Iran–Pakistan relations

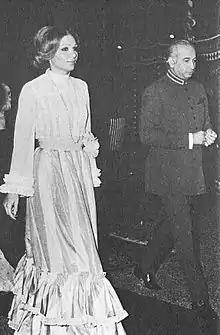
Pakistani President Zulfikar Ali Bhutto meeting with Iranian Queen Farah Pahlavi, 1972

When a widespread armed insurgency broke out in Pakistan's Balochistan province in 1973, Iran, fearing the Baloch insurgency might spill over into its own Sistan and Baluchistan Province, offered large-scale support. Iran provided Pakistan with military hardware (including thirty AH-1 Cobra attack helicopters), intelligence, and $200 million in aid. The government of then-Pakistani Prime Minister Zulfikar Ali Bhutto declared its belief that, as in the 1971 Bangladesh Liberation War, India was once again behind the unrest and uprising of rebels in the Balochistan region. However, the Indian government denied any involvement, and claimed that it was fearful of further balkanisation of the subcontinent. After three years of fighting the uprising was majorly suppressed.